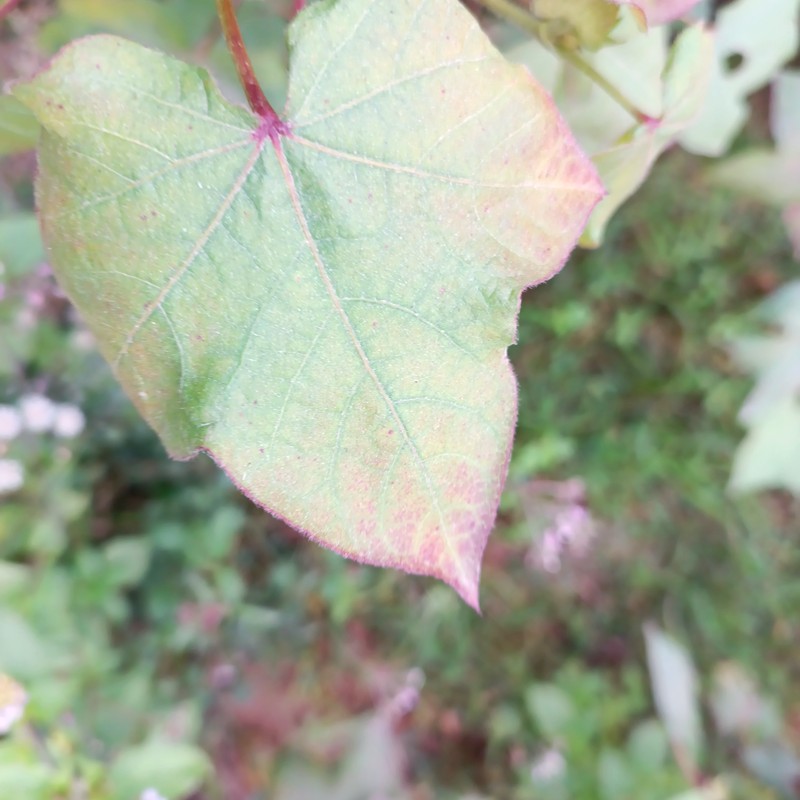
Label: Leaf Redding